Sexy Durga

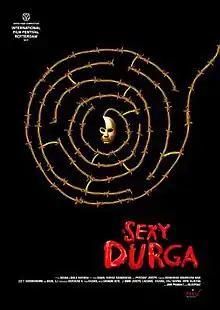

Sexy Durga (Changed into S Durga for Indian release) is a 2017 Indian Malayalam-language indie horror film directed by Sanal Kumar Sasidharan. The film is about the religious divide in the society of Kerala and its effect on marriage between two people from two different religious backgrounds.